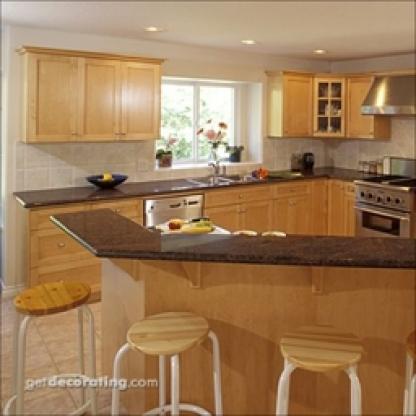
Scene: Indoor